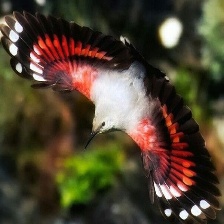
Species: WALL CREAPER
Scientific name: TICHODROMA MURARIA